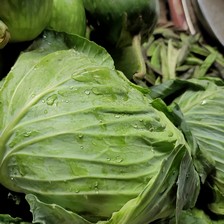
Label: others